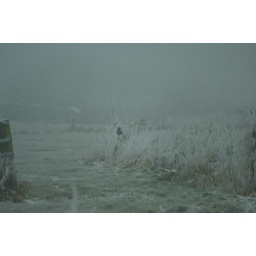
black in white